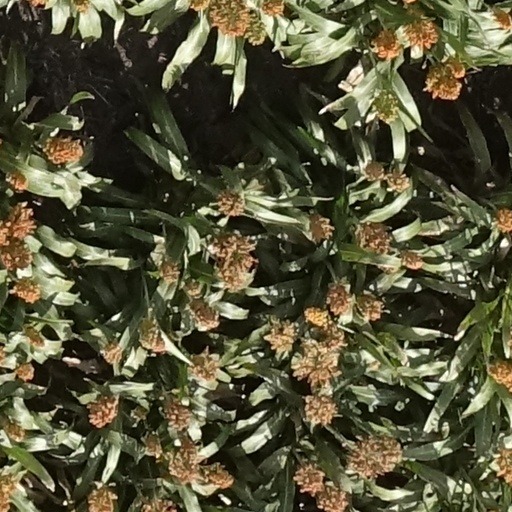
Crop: sorghum